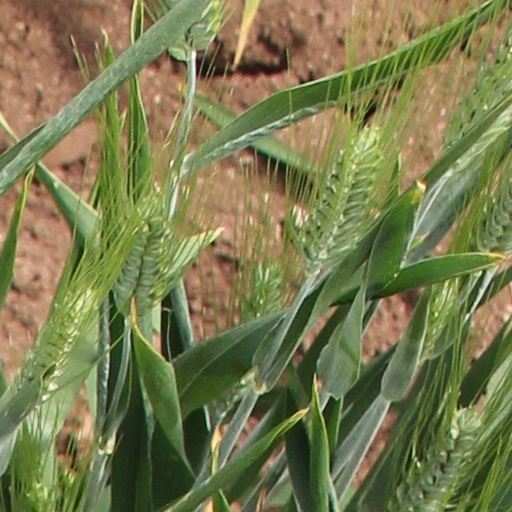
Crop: wheat